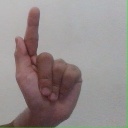
अक्षर: ळ